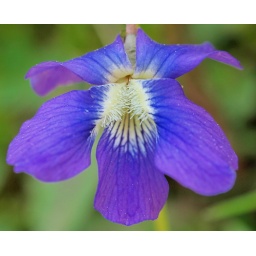
Purple-blue flower in the grass